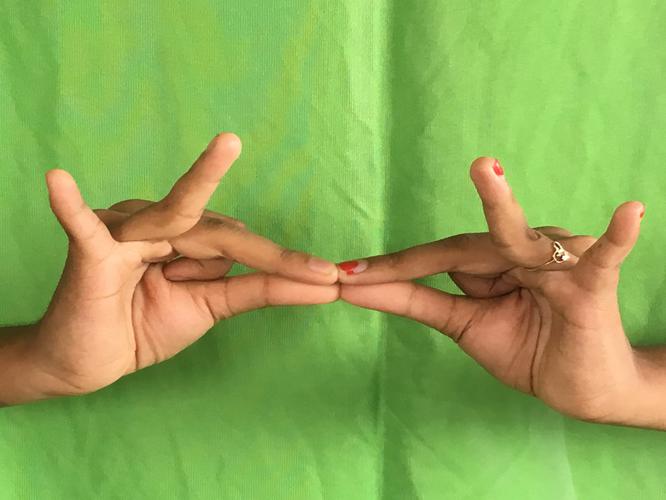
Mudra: Sakata
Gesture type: double_hand